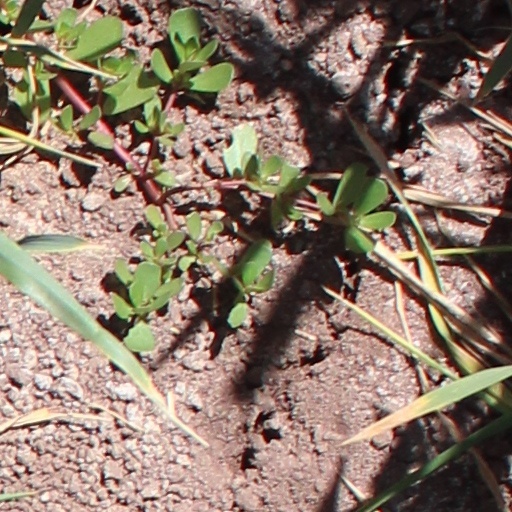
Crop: wheat